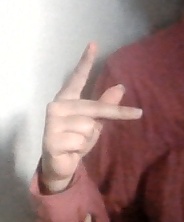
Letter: dha